Macedonia (ancient kingdom)

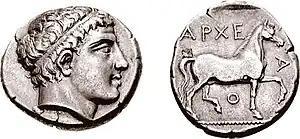
A Macedonian didrachm minted during the reign of Archelaus I of Macedon

Brasidas died in 422 BC, the year Athens and Sparta struck an accord, the Peace of Nicias, that freed Macedonia from its obligations as an Athenian ally. Following the 418BC Battle of Mantinea, the victorious Spartans formed an alliance with Argos, a military pact PerdiccasII was keen to join given the threat of Spartan allies remaining in Chalcidice. When Argos suddenly switched sides as a pro-Athenian democracy, the Athenian navy was able to form a blockade against Macedonian seaports and invade Chalcidice in 417BC. PerdiccasII sued for peace in 414BC, forming an alliance with Athens that was continued by his son and successor ArchelausI. Athens then provided naval support to ArchelausI in the 410BC Macedonian siege of Pydna, in exchange for timber and naval equipment.